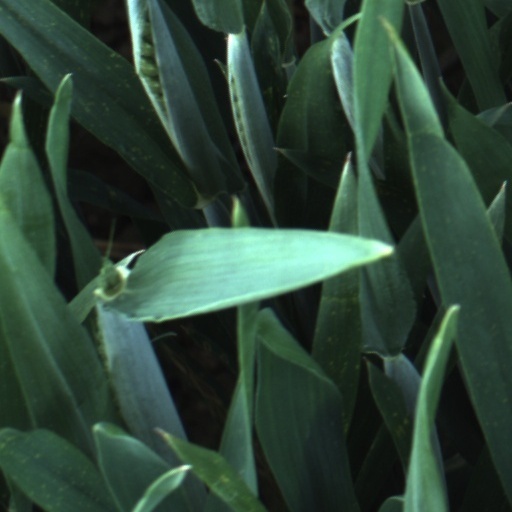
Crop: wheat